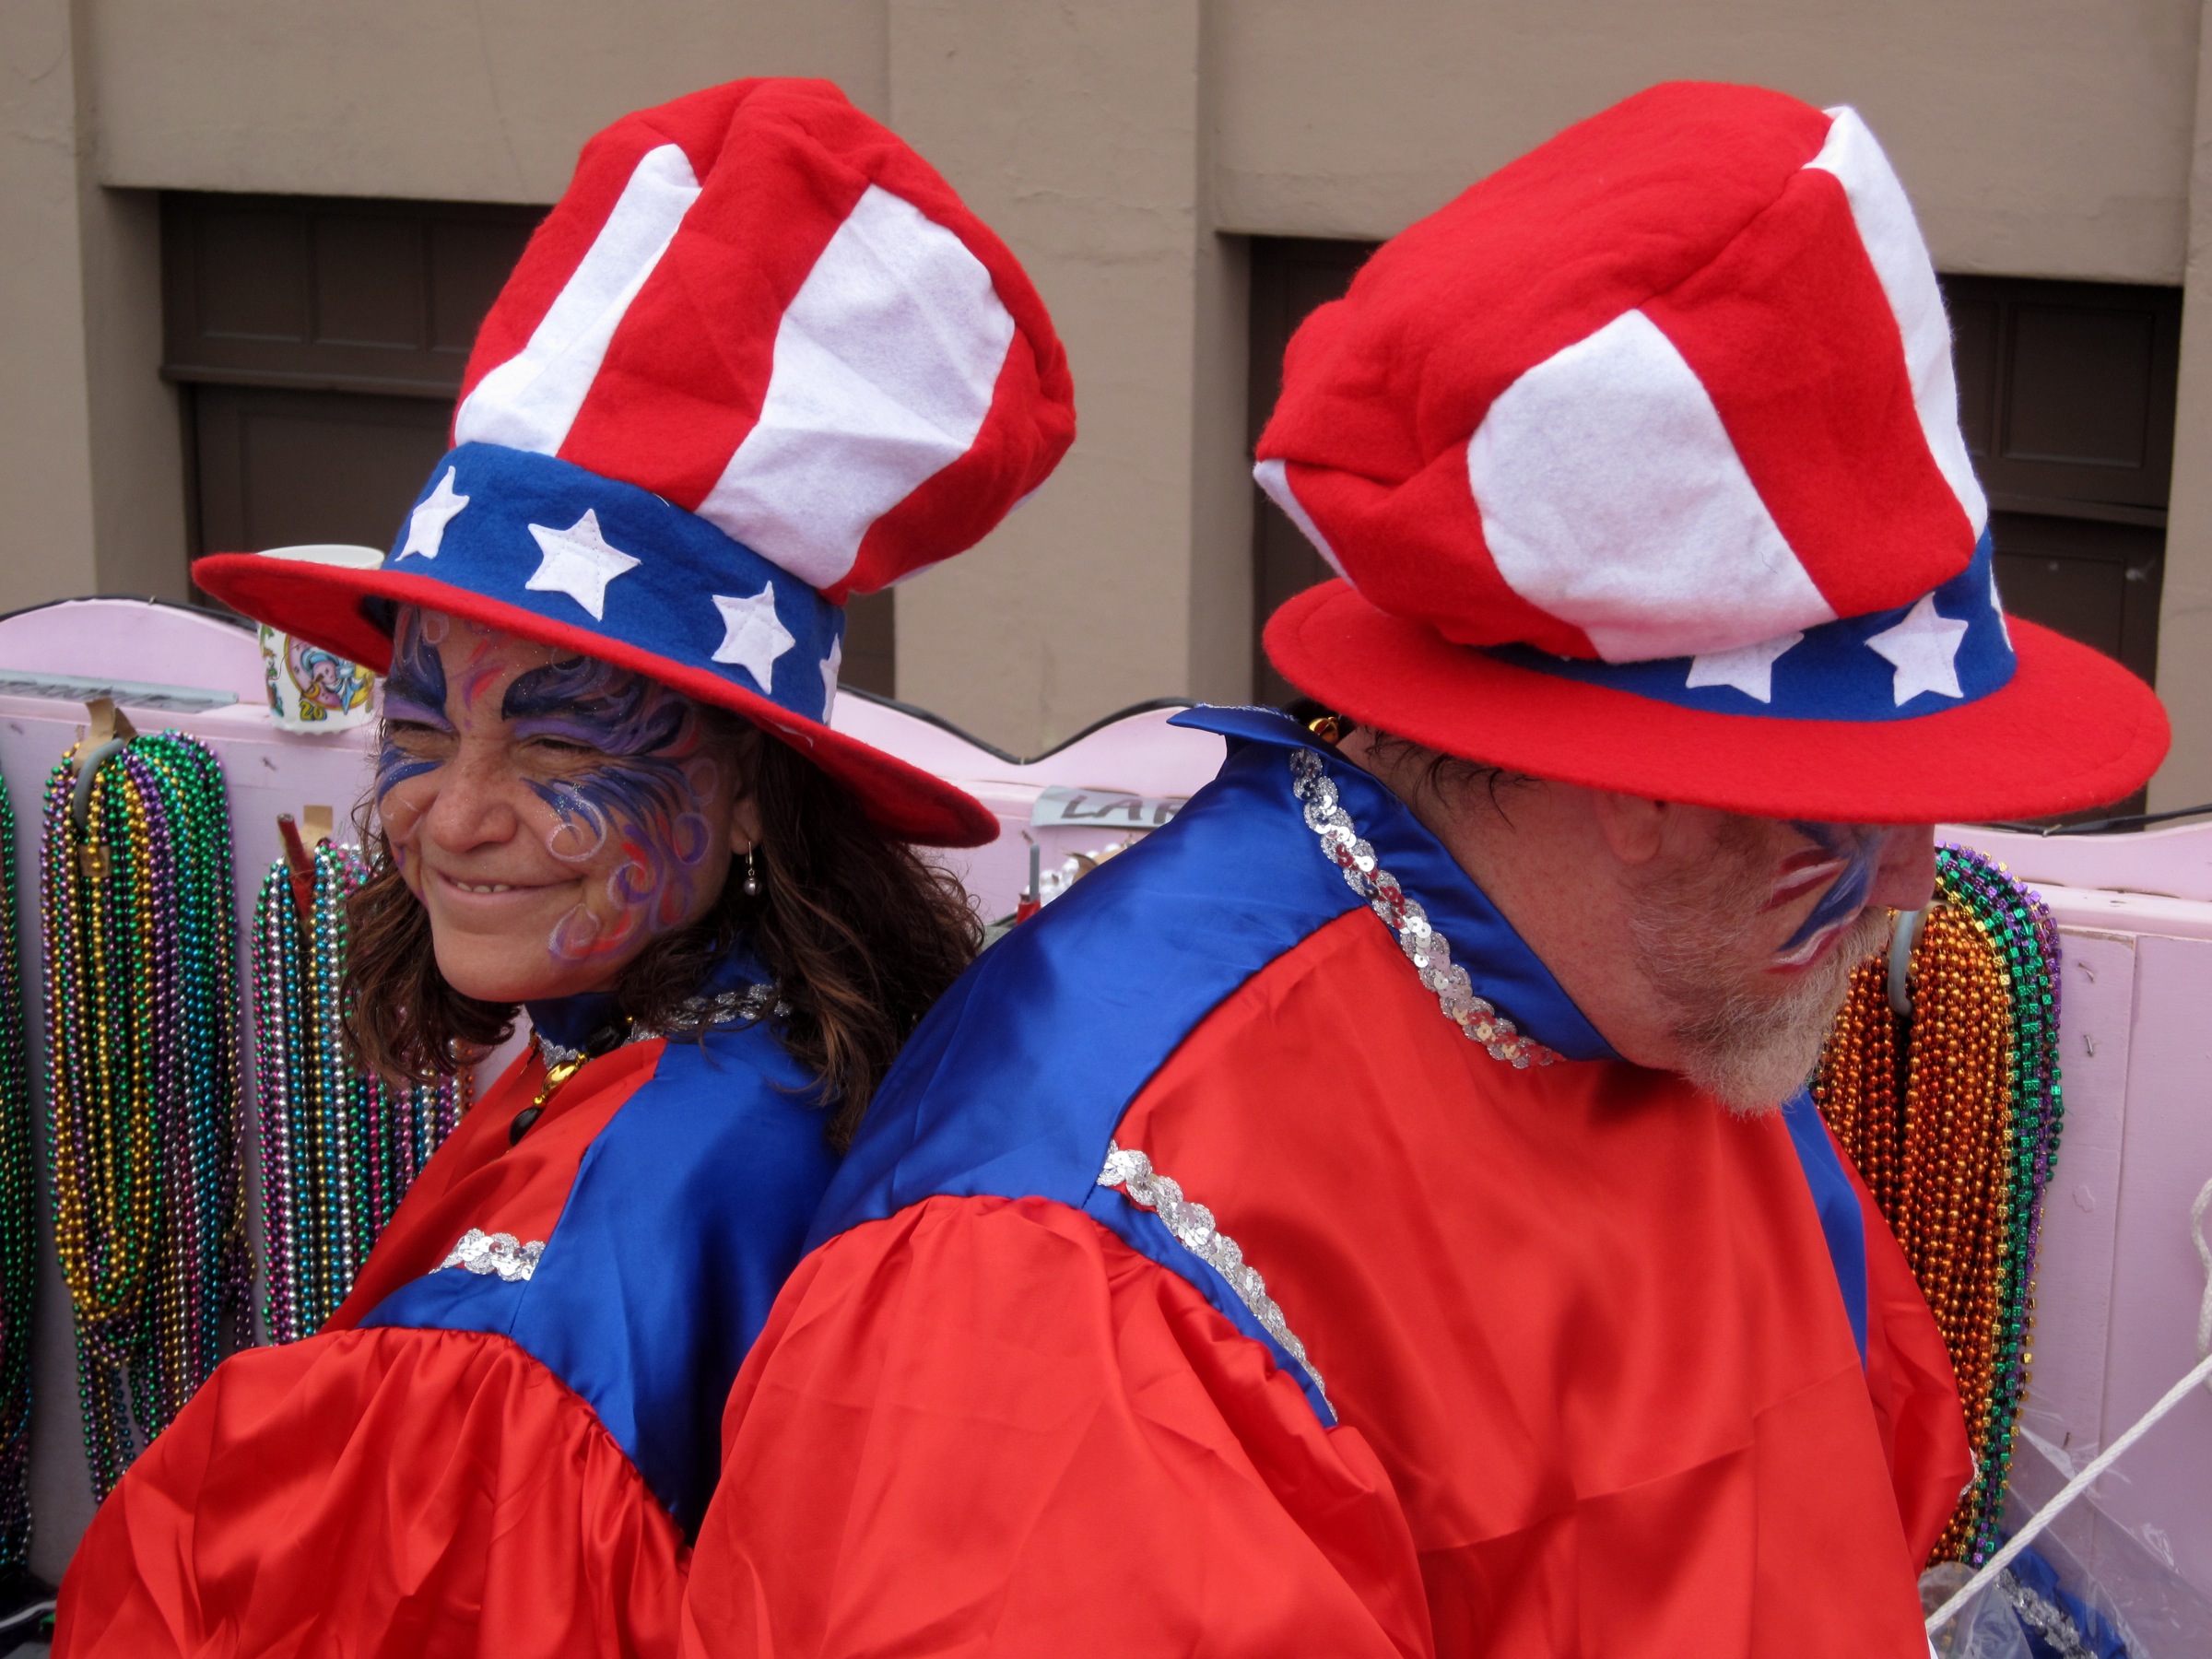
carnival, clothing, festival, costume, neworleans, mardigras, kreweofkingarthur